Mary Louise Curtis

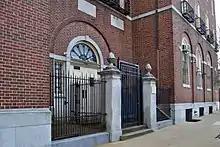
Mary Louise Curtis Branch, Settlement Music School, 416 Queen St., Philadelphia.

She became involved with the Settlement Music School at the age of 48. At the time, the school was focused on providing musical training to young immigrants. In 1917, she made a gift to the school of $150,000 for a Settlement Music House. The music house's goal was "Americanization among the foreign population of Philadelphia." A close friend of the Bok family, pianist Josef Hofmann, played a recital at the school's dedication. Today, this facility on Queen Street in Philadelphia is known as the Mary Louise Curtis Branch.